Ajay K. Pandey

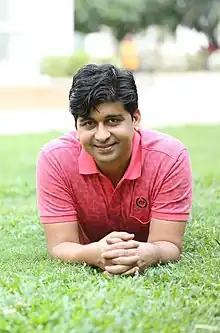

Ajay Pandey, also known as Ajay K. Pandey, is an Indian author of romance novels. His books include "You are the Best Wife", "You are the Best Friend", "A Girl to Remember". His first book was "You are the Best Wife".